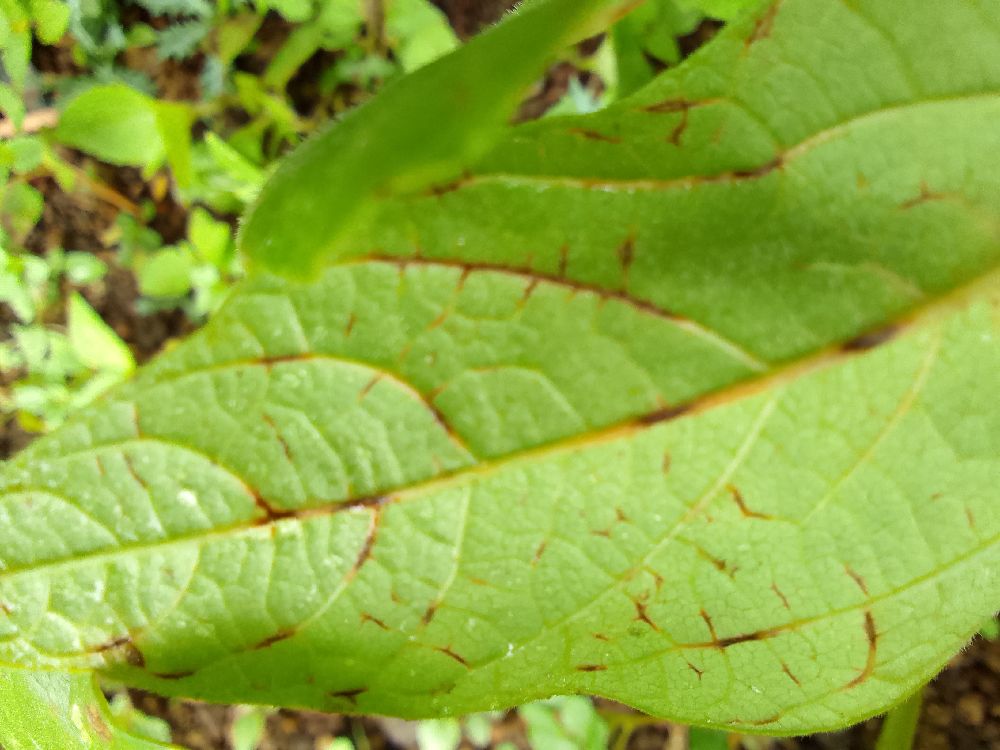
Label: anthracnose